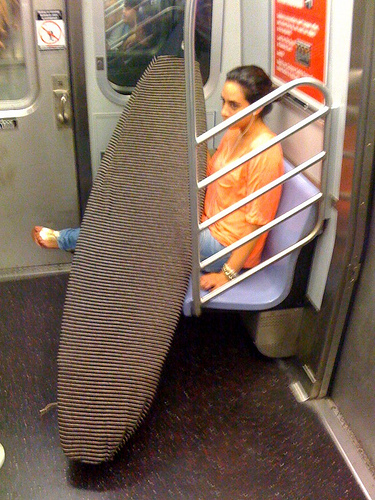
A woman is sitting on a bus seat with a large item.

A Woman with a large covered object, sits in a train.